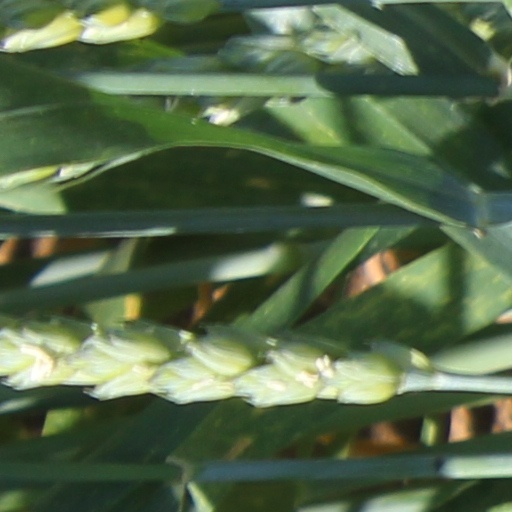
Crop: wheat